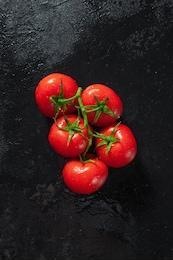
Label: tomato